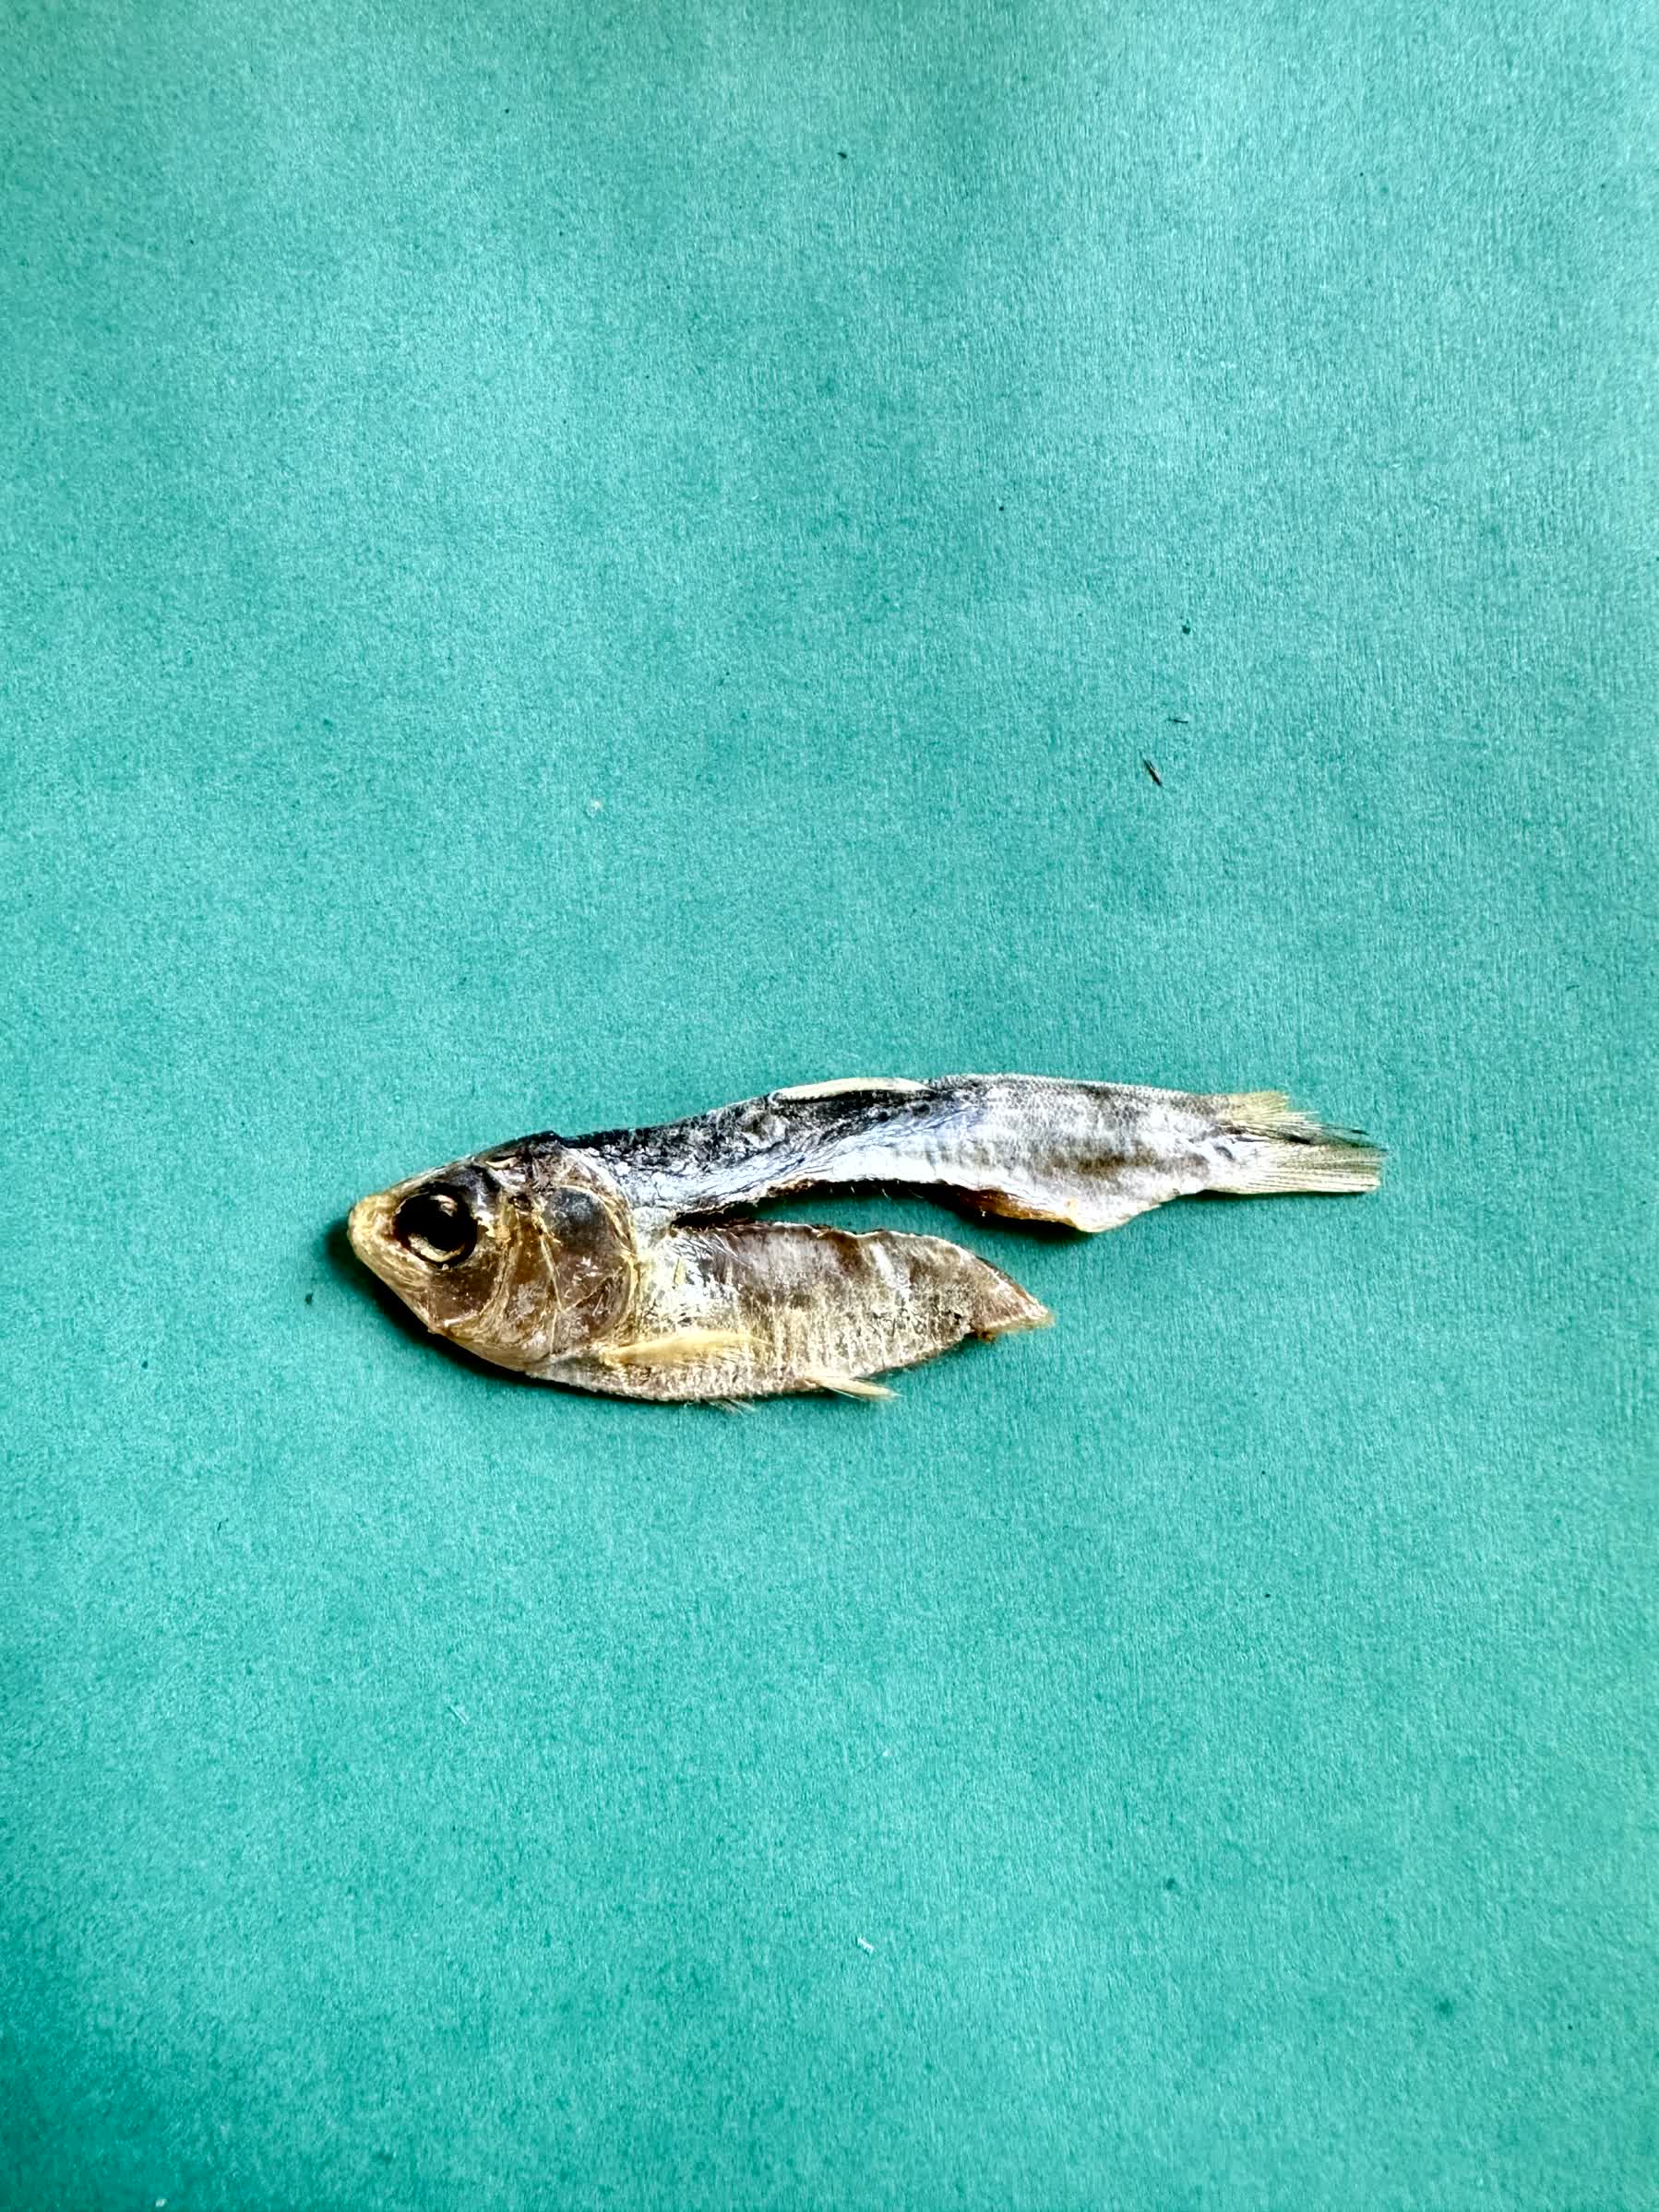
Species: Chapila